Eastern Province, Saudi Arabia

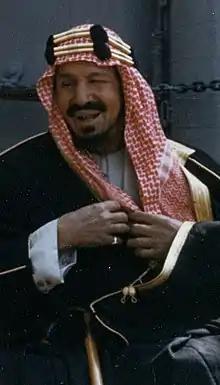
King Ibn Saud is largely accepted to be the founder of present-day Saudi Arabia, also known as the Third Saudi State

During the Abbasid Caliphate, the region was taken over by the Qarmatians, a Shia group of the Isma'ili branch, around 899 AD. The Qarmatians attacked Mecca and Medina in 930 AD and held the Black Stone to ransom in Ain Al Kuayba, Qatif. The region was ruled by the Qaramatians until 976 AD, when after losing to the Abbasids, they were reduced to the status of a local power. After Bahrain and Qatif seceded from Qarmatian rule around 1058 AD, they retreated to the Al-Ahsa Oasis, to which Abdullah bin Ali Al Uyuni laid siege and invaded in 1076 AD, ending the rule of Qarmatians in Ahsa and founding the Uyunid Emirate.